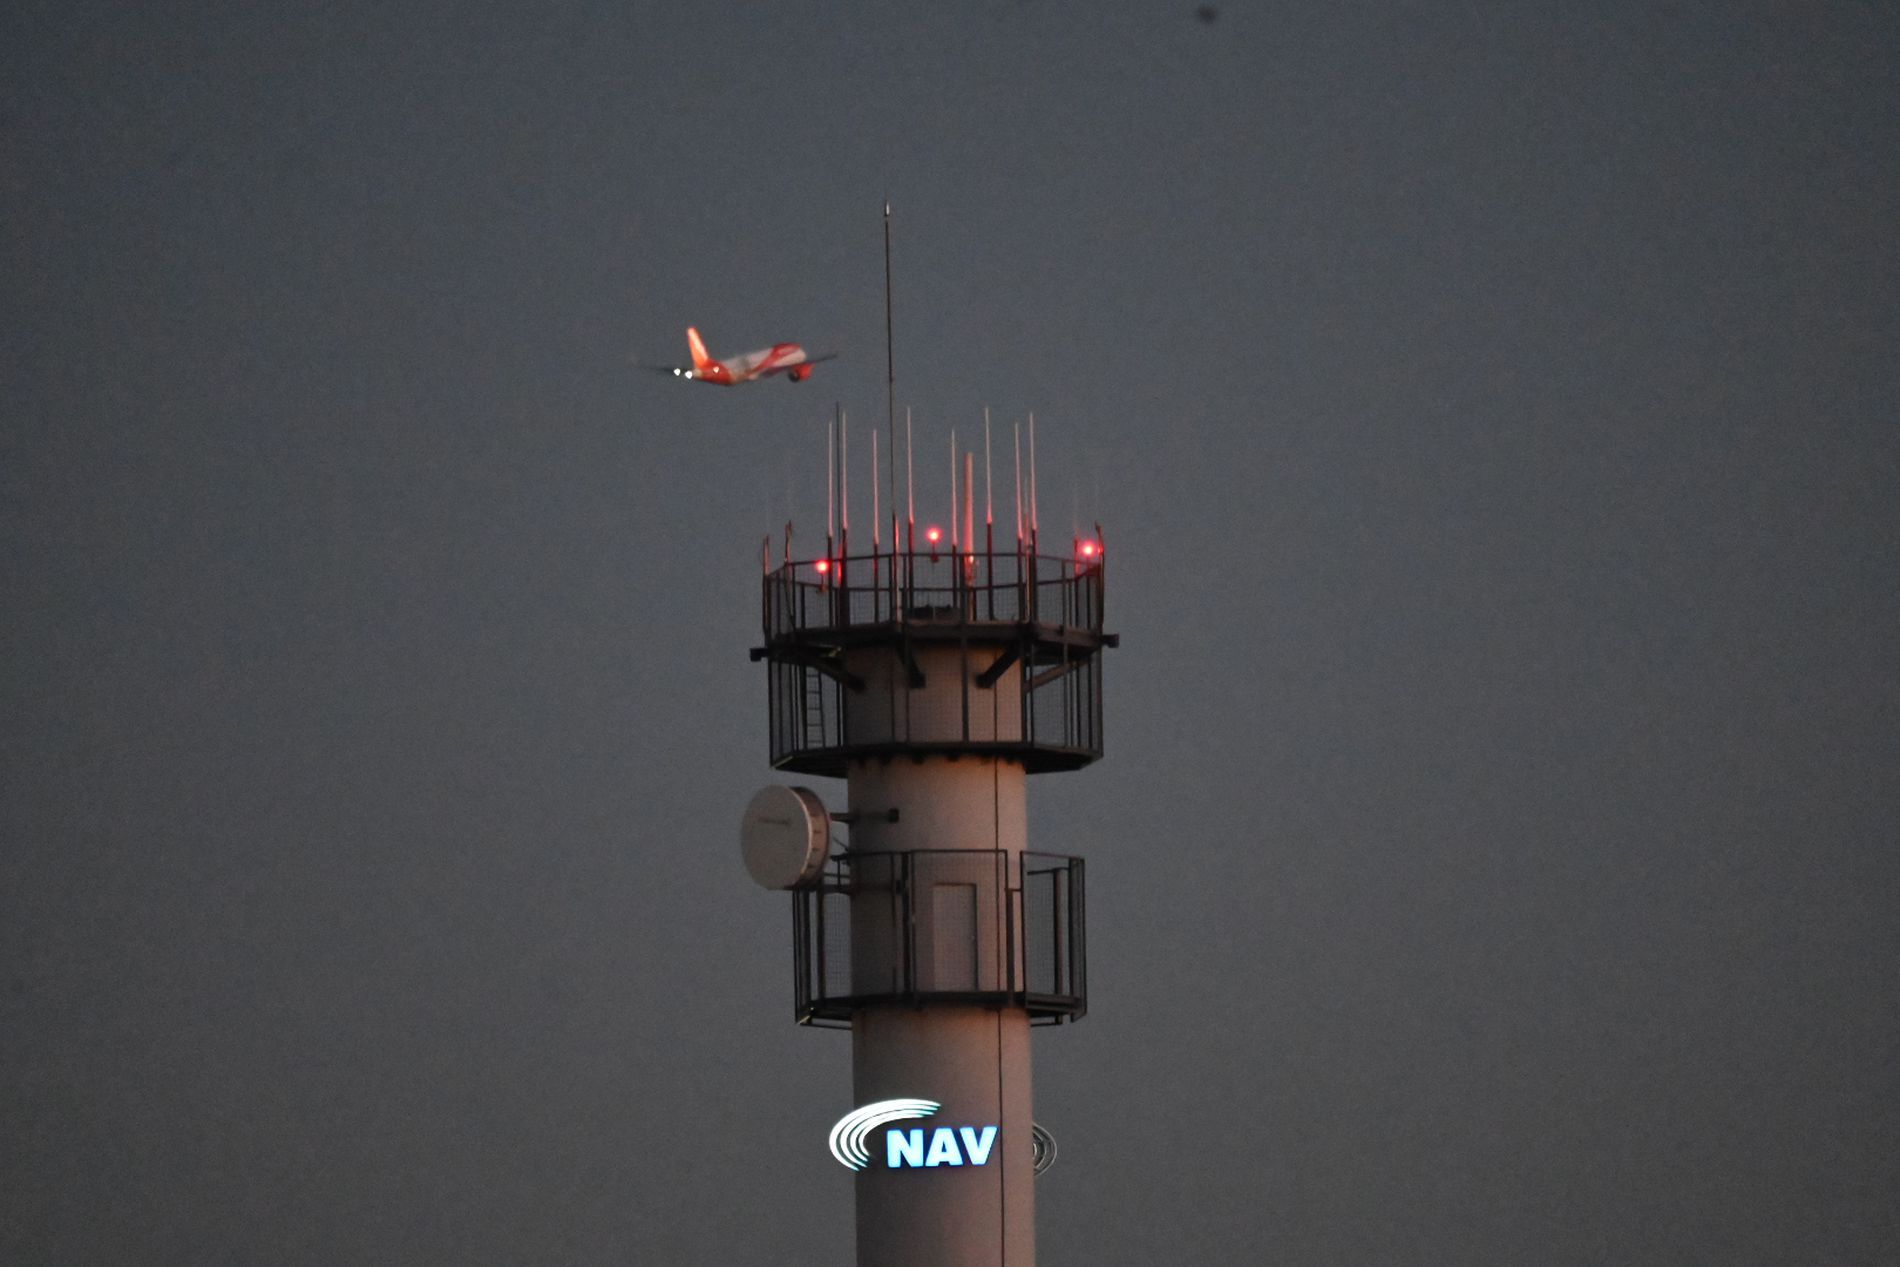
Tall Lighting Tower
This image shows a tall lighting tower with a logo called NAV at the tower. There is an airplane at the top of the tower. There are some lightbulbs at the top of the tower. There is a blurred background.
A mid-range shot, taken at a straight-on angle. This scene shows a tall tower illuminated with light bulbs. The setting seems to be outdoors. The atmosphere feels dark. The dark blue and black tones of the sky contrast with the bright red lights, glowing text, and metallic surfaces, enhancing the nighttime aesthetic
Labels: Animal, Bird, Flying, Aircraft, Airplane, Transportation, Vehicle, Architecture, Beacon, Building, Lighthouse, Tower, Airliner, Flight, Control Tower, Helicopter, Jet, Logo, Blurred Background
Camera: NIKON CORPORATION NIKON D780
Lens: 80-400mm f/4.5-5.6
Aperture: F5.6
Exposure: 1/100 sec
ISO: 25600
Focal length: 390.0 mm